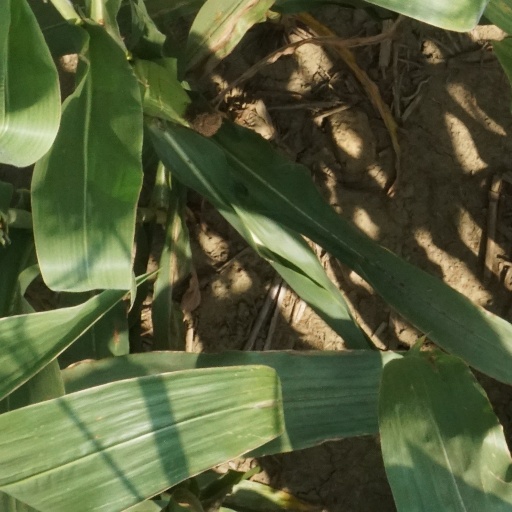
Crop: maize; corn